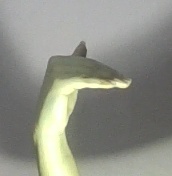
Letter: khaa